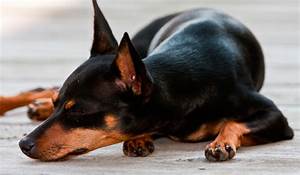
Label: cane